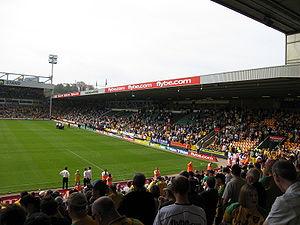
Carrow Road est un stade de football situé à Norwich. C'est le stade de l'équipe de Norwich City Football Club.